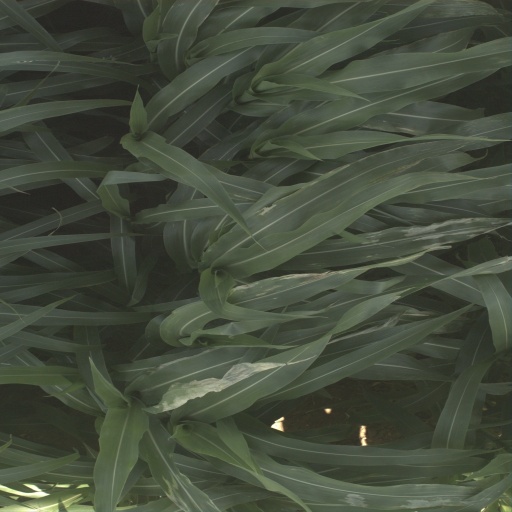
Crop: sorghum